Diglyceride

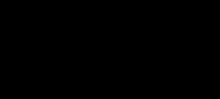
glycerol-3-phosphate

Synthesis of diacylglycerol begins with glycerol-3-phosphate, which is derived primarily from dihydroxyacetone phosphate, a product of glycolysis (usually in the cytoplasm of liver or adipose tissue cells). Glycerol-3-phosphate is first acylated with acyl-coenzyme A (acyl-CoA) to form lysophosphatidic acid, which is then acylated with another molecule of acyl-CoA to yield phosphatidic acid. Phosphatidic acid is then de-phosphorylated to form diacylglycerol.